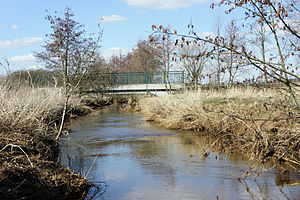
Prinzhöfte / Geografi / Inddeling
Delme ved Klein Henstedt
Prinzhöfte er en kommune med knap 700 indbyggere, beliggende i Samtgemeinde Harpstedt, i den østlige del af Landkreis Oldenburg, i den tyske delstat Niedersachsen.